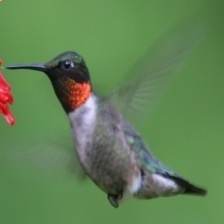
Species: RUBY THROATED HUMMINGBIRD
Scientific name: ARCHILOCHUS COLUBRIS
ImageNet parent category: hummingbird